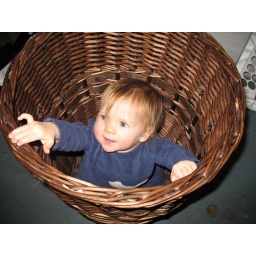
There is video on Madleyn's homepage of her playing peek-a-boo in this laundry basket